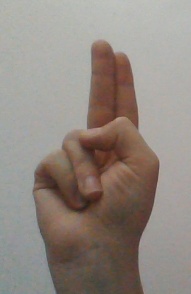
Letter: taa